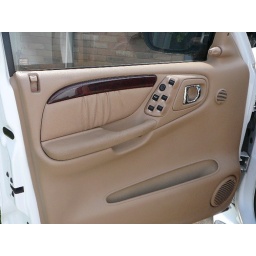
Fulk leather in Camel Tan with Woodgrain trim..power windows and door locks.